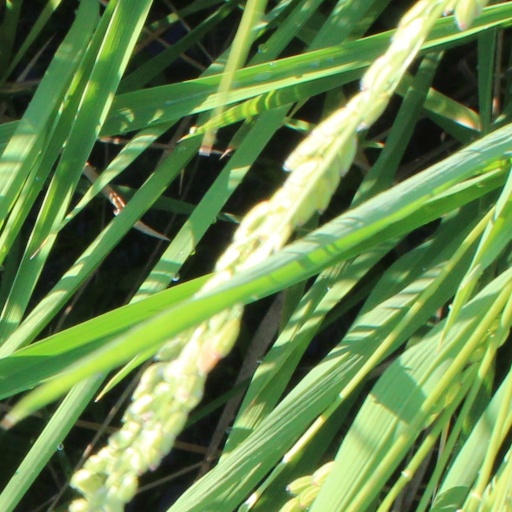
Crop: rice